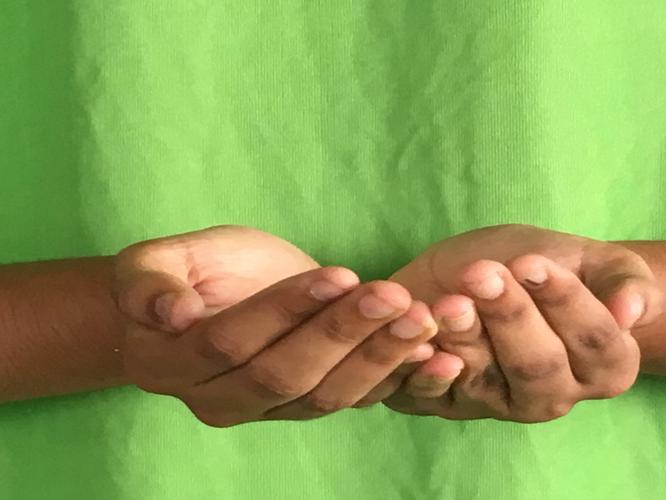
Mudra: Pushpaputa
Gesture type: double_hand